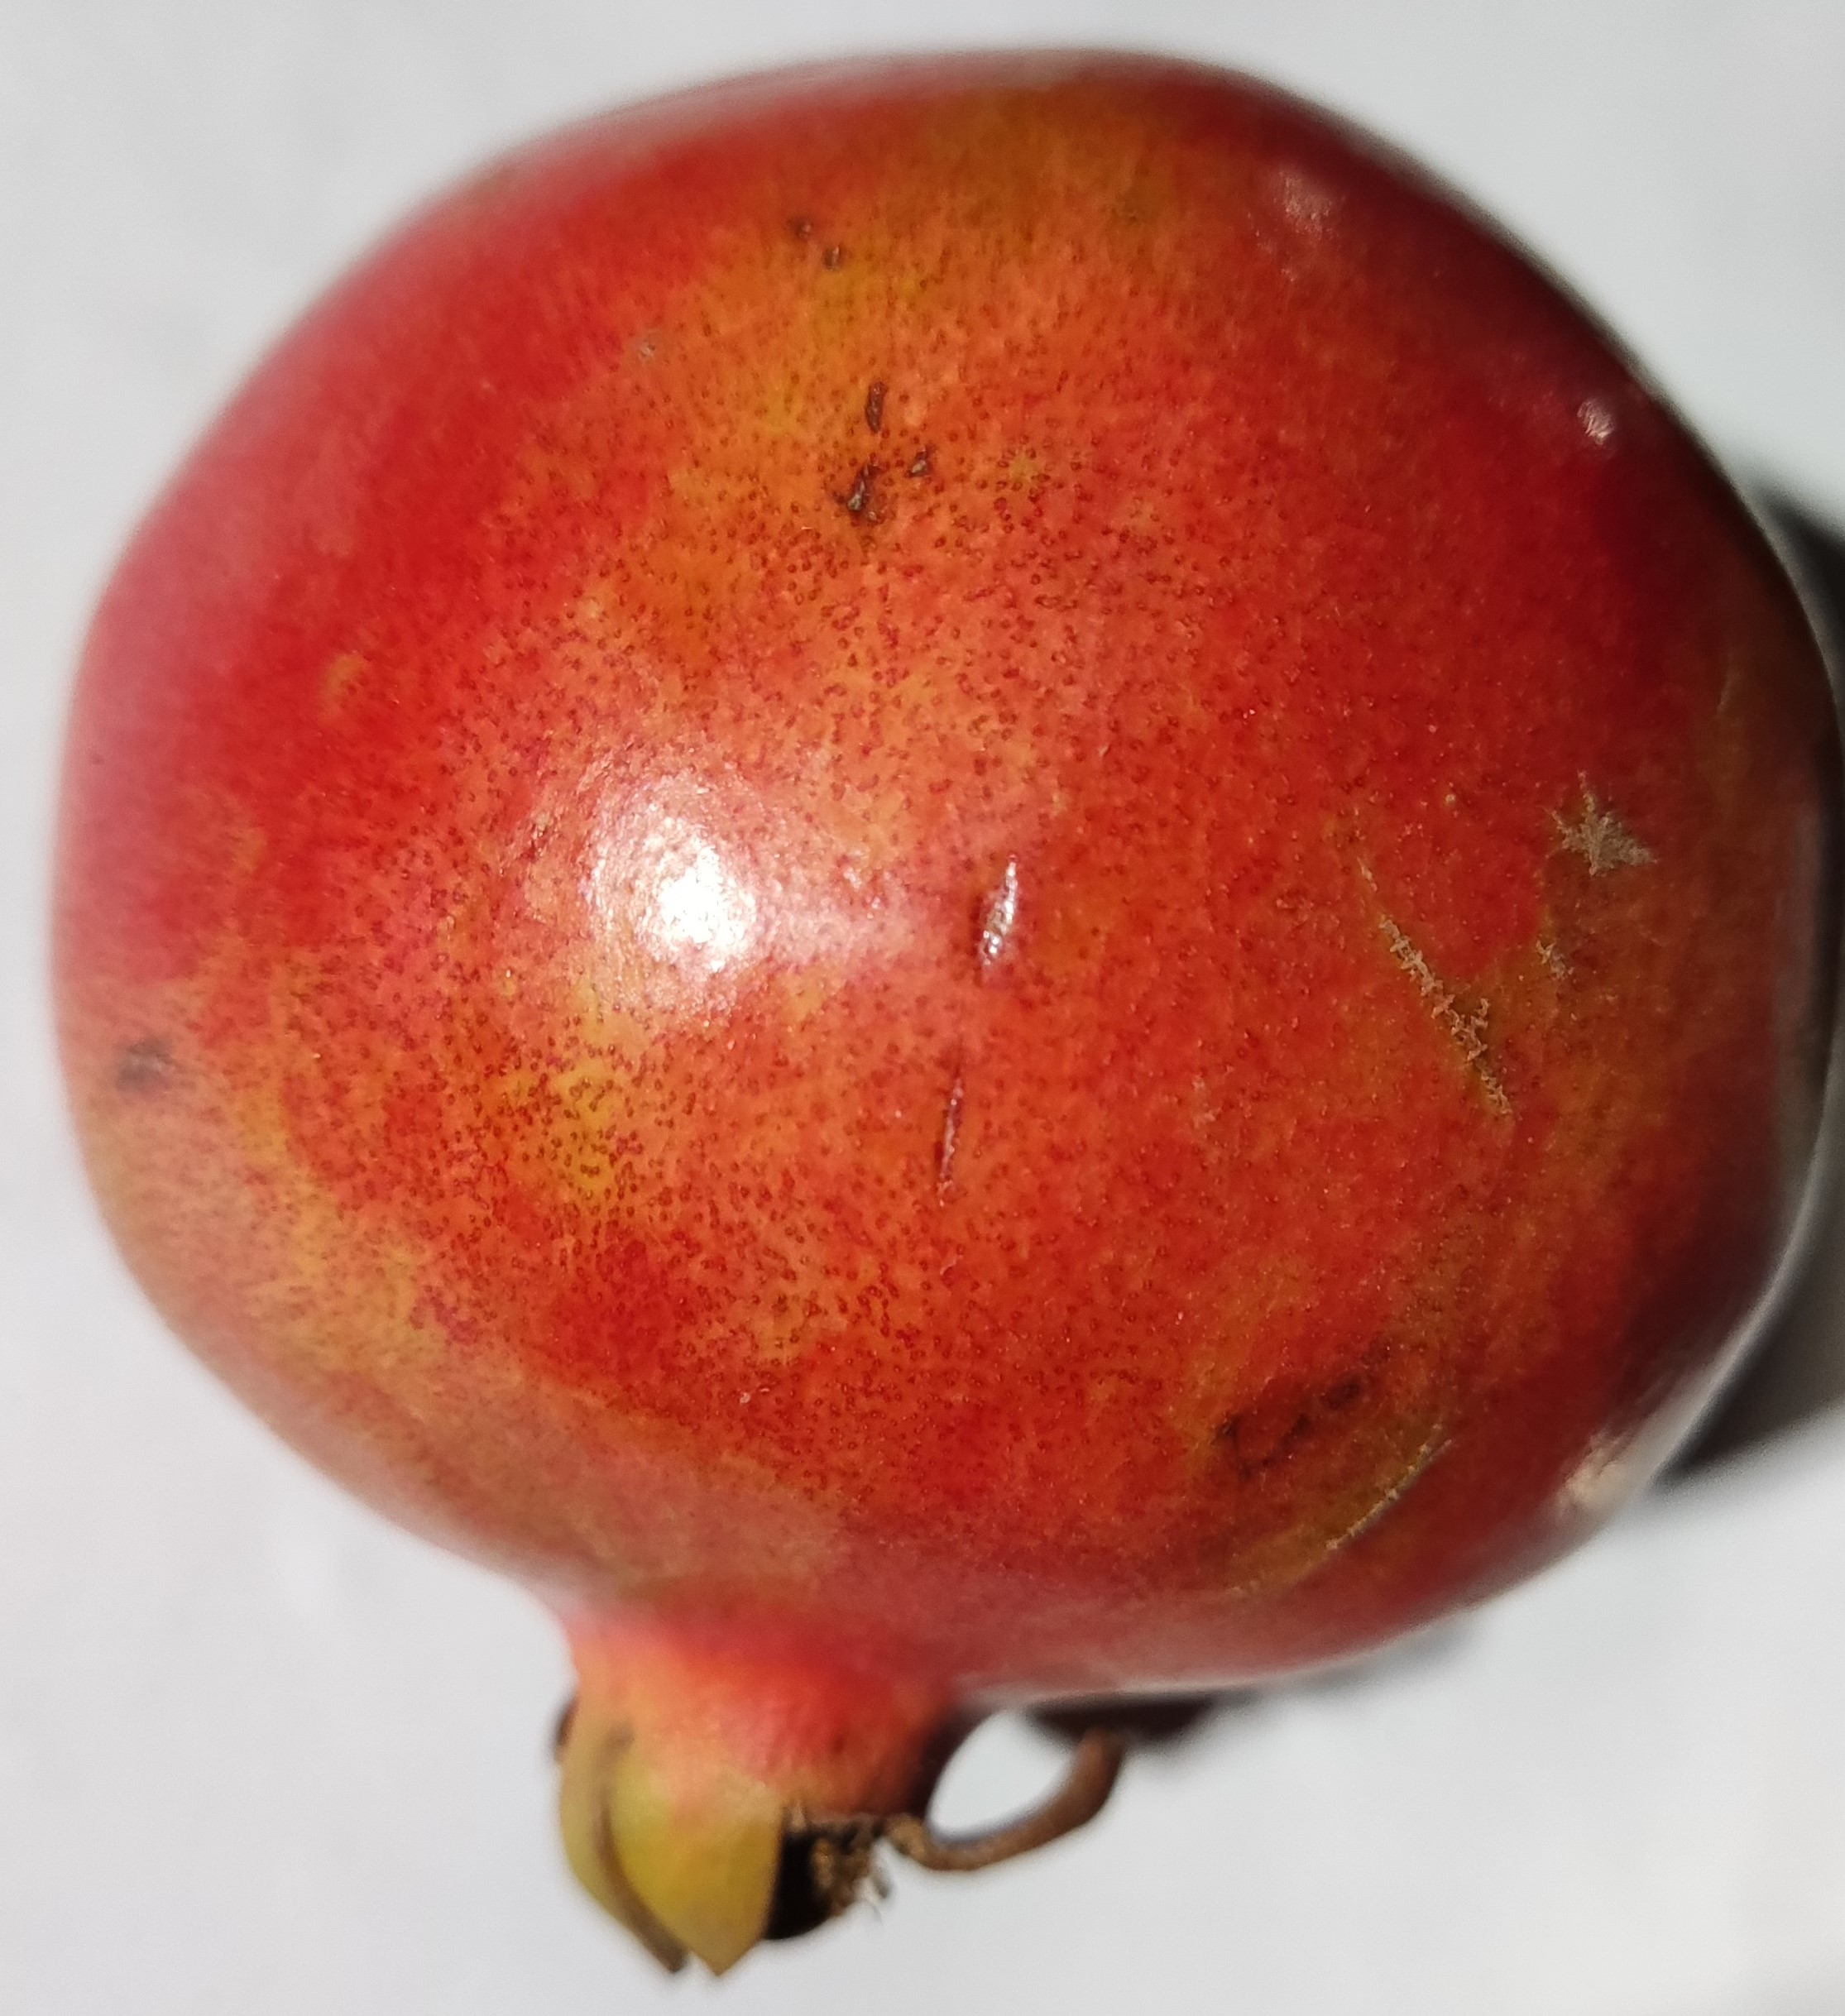
Fruit: pomegranate
Condition: fresh